J. H. Hobbs, Brockunier and Company

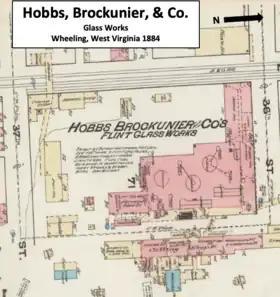
1884 insurance map of the Hobbs, Brockunier, & Co. glassworks

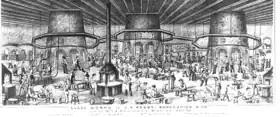
Drawing of the interior of J.H. Hobbs, Brockunier & Co. glassworks circa 1870s

By 1873 the South Wheeling Glass Works belonging to J. H. Hobbs, Brockunier and Company occupied square, and had three furnaces with a combined capacity of 29 pots. Benzine was used as a fuel for the furnace because its lack of sulfur produced clearer glass. The works employed about 300 people, and its annual revenue was about $325,000. An 1879 report said the glassworks occupied . The company had 12 departments with a total of 350 employees, and annual revenue was $300,000. Described as one of the most famous glassworks in the country as well as one of the largest, it was expected to be the largest after the completion of a new gas furnace.